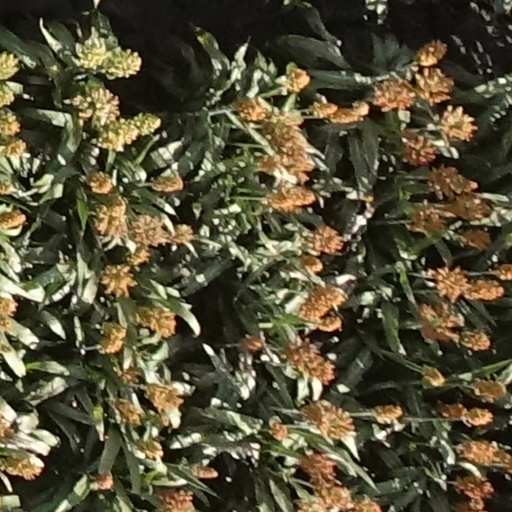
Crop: sorghum